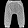
Label: Trouser